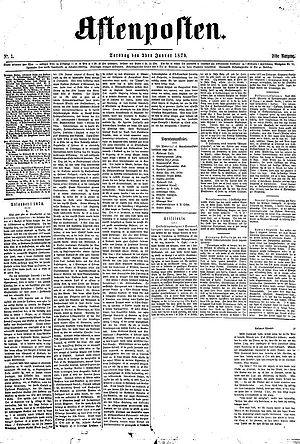
L’Aftenposten est le deuxième journal de Norvège en importance, avec un tirage de 256 600 copies pour l'édition matinale, 155 400 copies pour l'édition du soir et 232 900 copies pour l'édition dominicale en 2003.